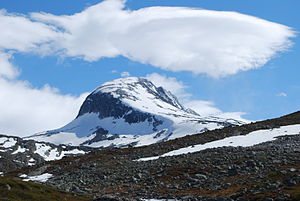
Tverrådalskyrkja
Tverrådalskyrkja